Leigh-on-Mendip

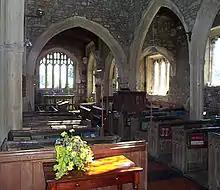
Inside St Giles' Church

The parish Church of St Giles dates from around 1350, and was rebuilt around 1500.